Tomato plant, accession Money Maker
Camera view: bottom (45 deg); turntable rotation: 90 degrees
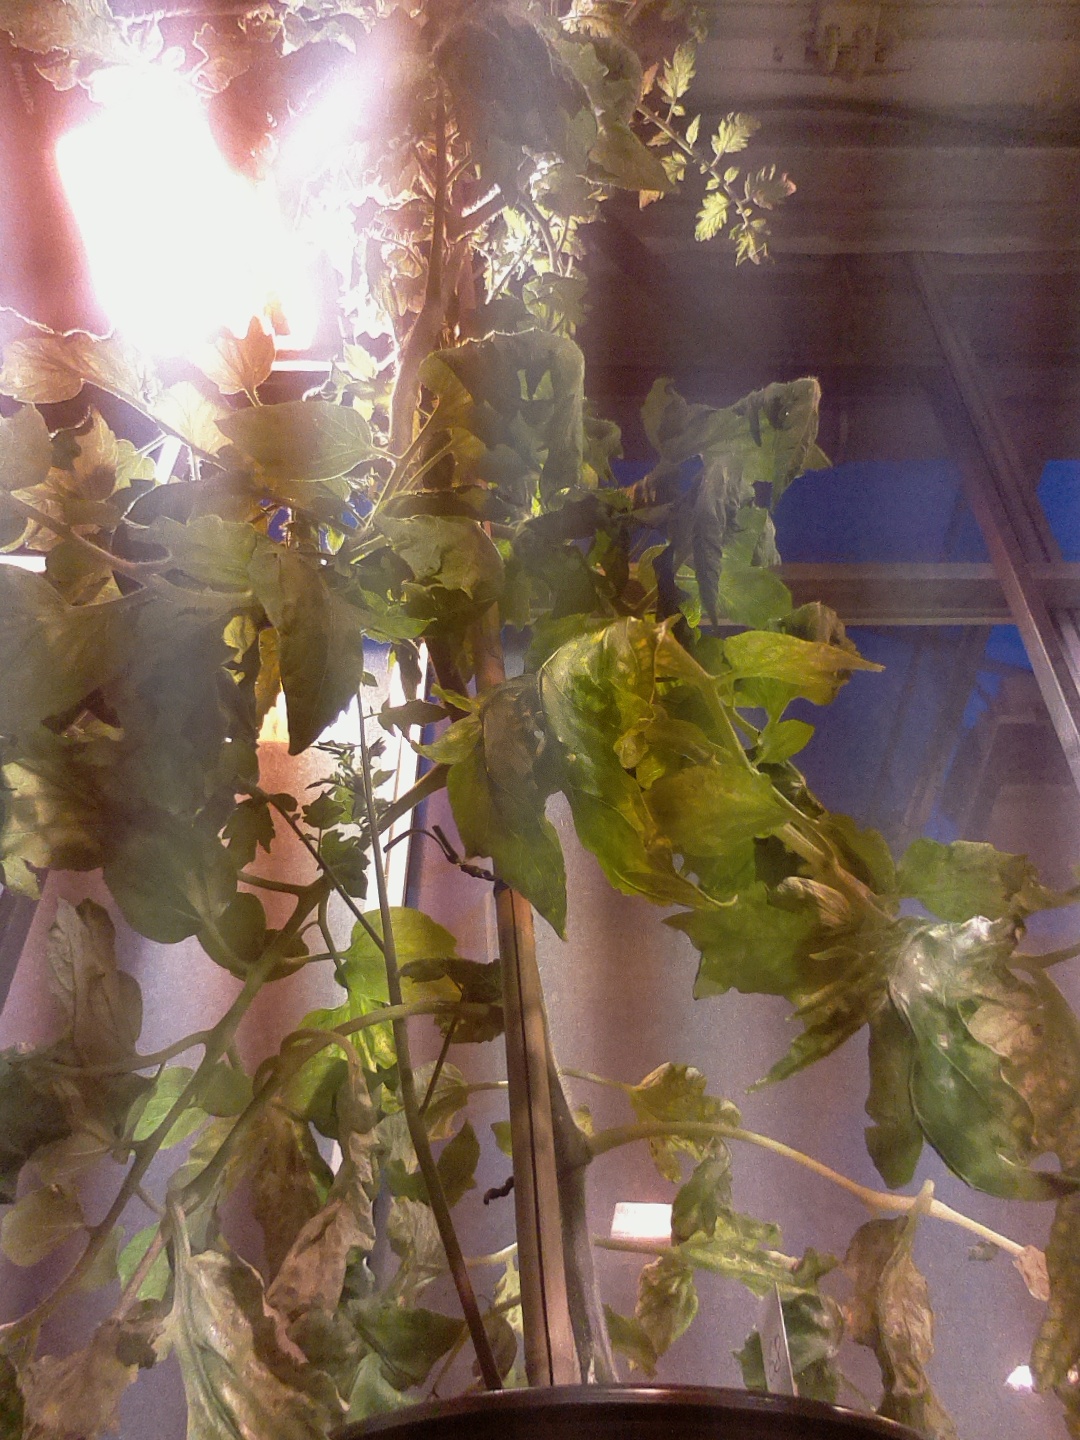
BBCH growth stage 68: Full flowering, 80%-90% of flowers open, more petals falling